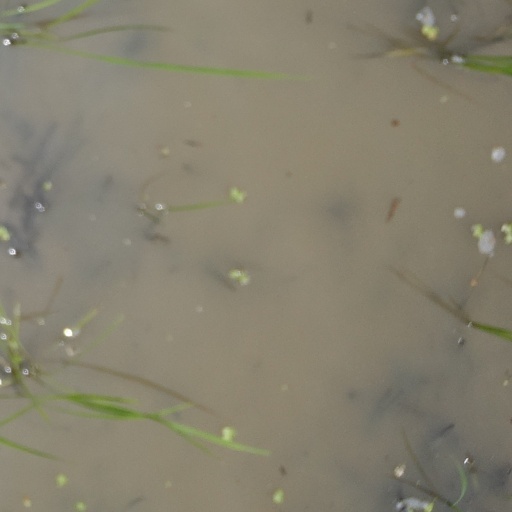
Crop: rice